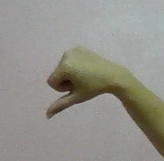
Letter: waw